Liga Nobiliaria

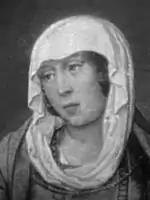
Joanna "la Beltraneja."

It is common for the term to apply specifically to the group of nobles formed in the mid-15th century who participated in the Farce of Ávila, in this city on June 5, 1465. It consisted in a staged deposition of Henry IV and the proclamation of his brother Alfonso as king.